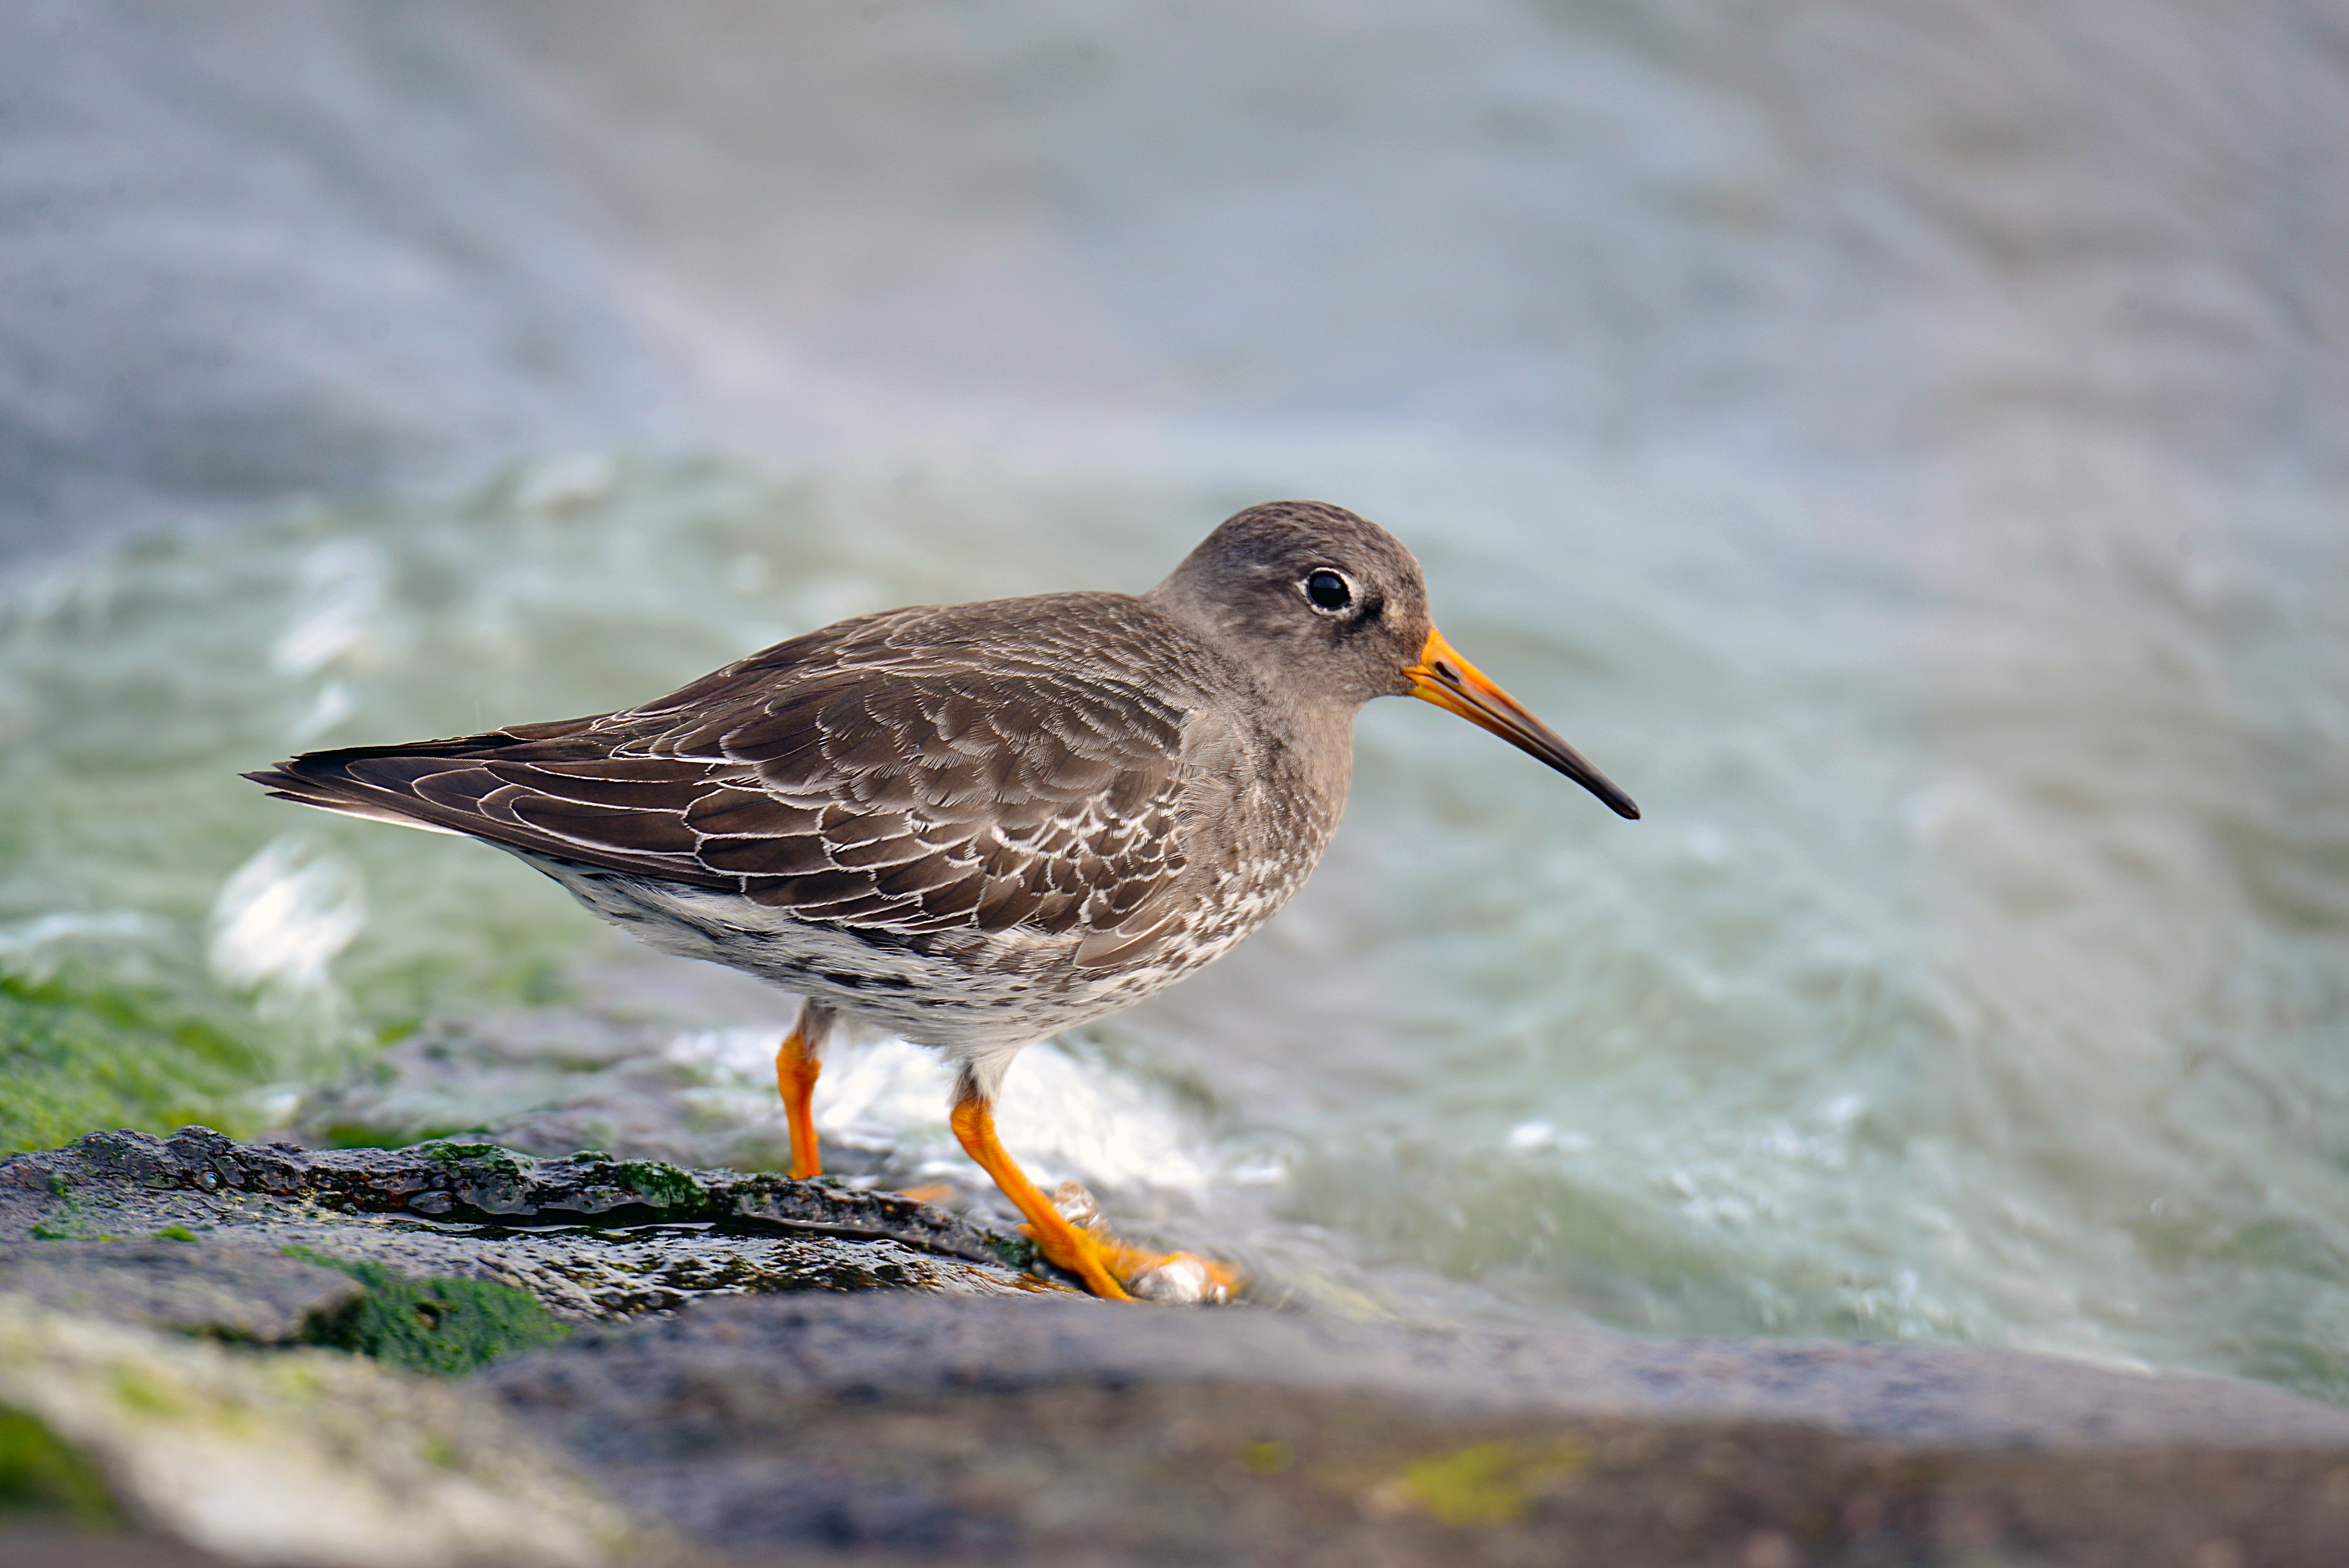
beach, nature, bird, wildlife, beak, fauna, close up, vertebrate, shorebird, sandpiper, redshank, limicoline, ocean beach runner, charadriiformes, cinclidae, calidrid, red backed sandpiper